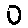
Label: 0